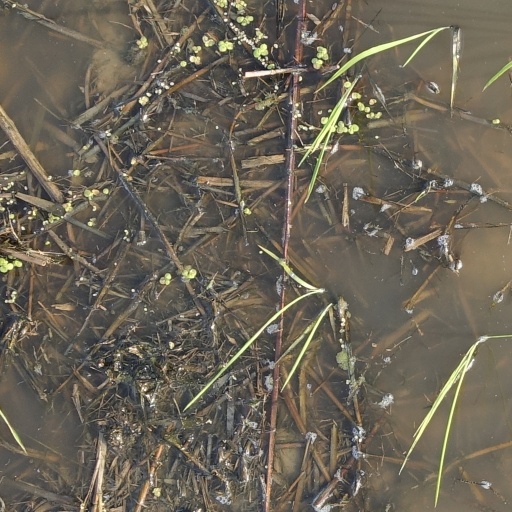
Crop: rice